Michael Joseph Curley

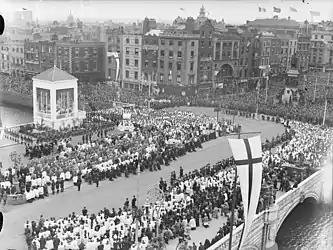
Closing ceremony, 1932 Eucharistic Congress, Dublin, Ireland

On August 10, 1921, Pope Benedict XV named Curley as the tenth archbishop of Baltimore. His installation took place on November 30, 1921. His arrival in his new city was described as "one of the greatest welcomes ever tendered a new citizen of Baltimore." During his tenure in Baltimore, Curley spent $30 million building 66 schools in 18 years, placing the importance of constructing schools over churches. In 1926, he declared,